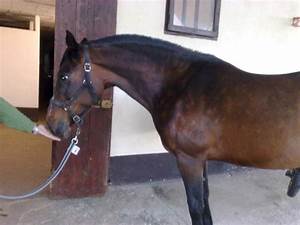
Label: horse